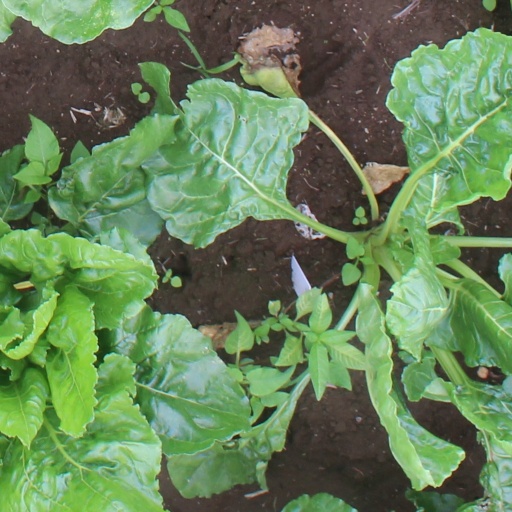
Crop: sugar beet